Radio Veronica

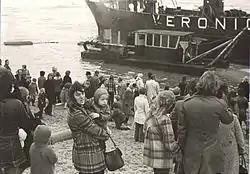
Veronica ship "The Norderney", Scheveningen, 7 April 1973

As the Dutch government drew up its legislation Veronica organised a major rally that was due to take place in The Hague on 18 April 1973, and planned to broadcast special programmes in support. Unfortunately on 2 April the "Norderney" lost its anchor in a storm and ran aground on Scheveningen beach. The ship suffered no serious damage and the crew were taken ashore safely, but it seemed unlikely that the ship could be refloated in time for the rally. RNI offered its facilities, but Veronica refused because of the bad blood between them. Caroline, although off the air with technical problems, also made an offer and Veronica accepted.